International Atomic Energy Agency

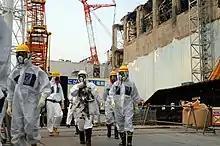
IAEA experts at Fukushima Daiichi Nuclear Power Plant Unit 4

In 2011, Russian nuclear accident specialist Yuliy Andreev was critical of the response to Fukushima, and says that the IAEA did not learn from the 1986 Chernobyl disaster. He has accused the IAEA and corporations of "wilfully ignoring lessons from the world's worst nuclear accident 25 years ago to protect the industry's expansion". The IAEA's role "as an advocate for nuclear power has made it a target for protests".